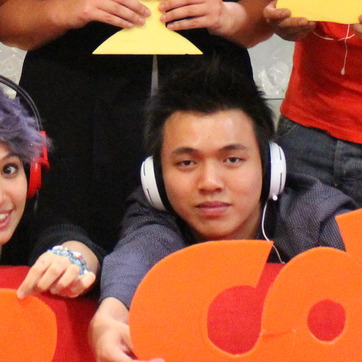
Material: skin